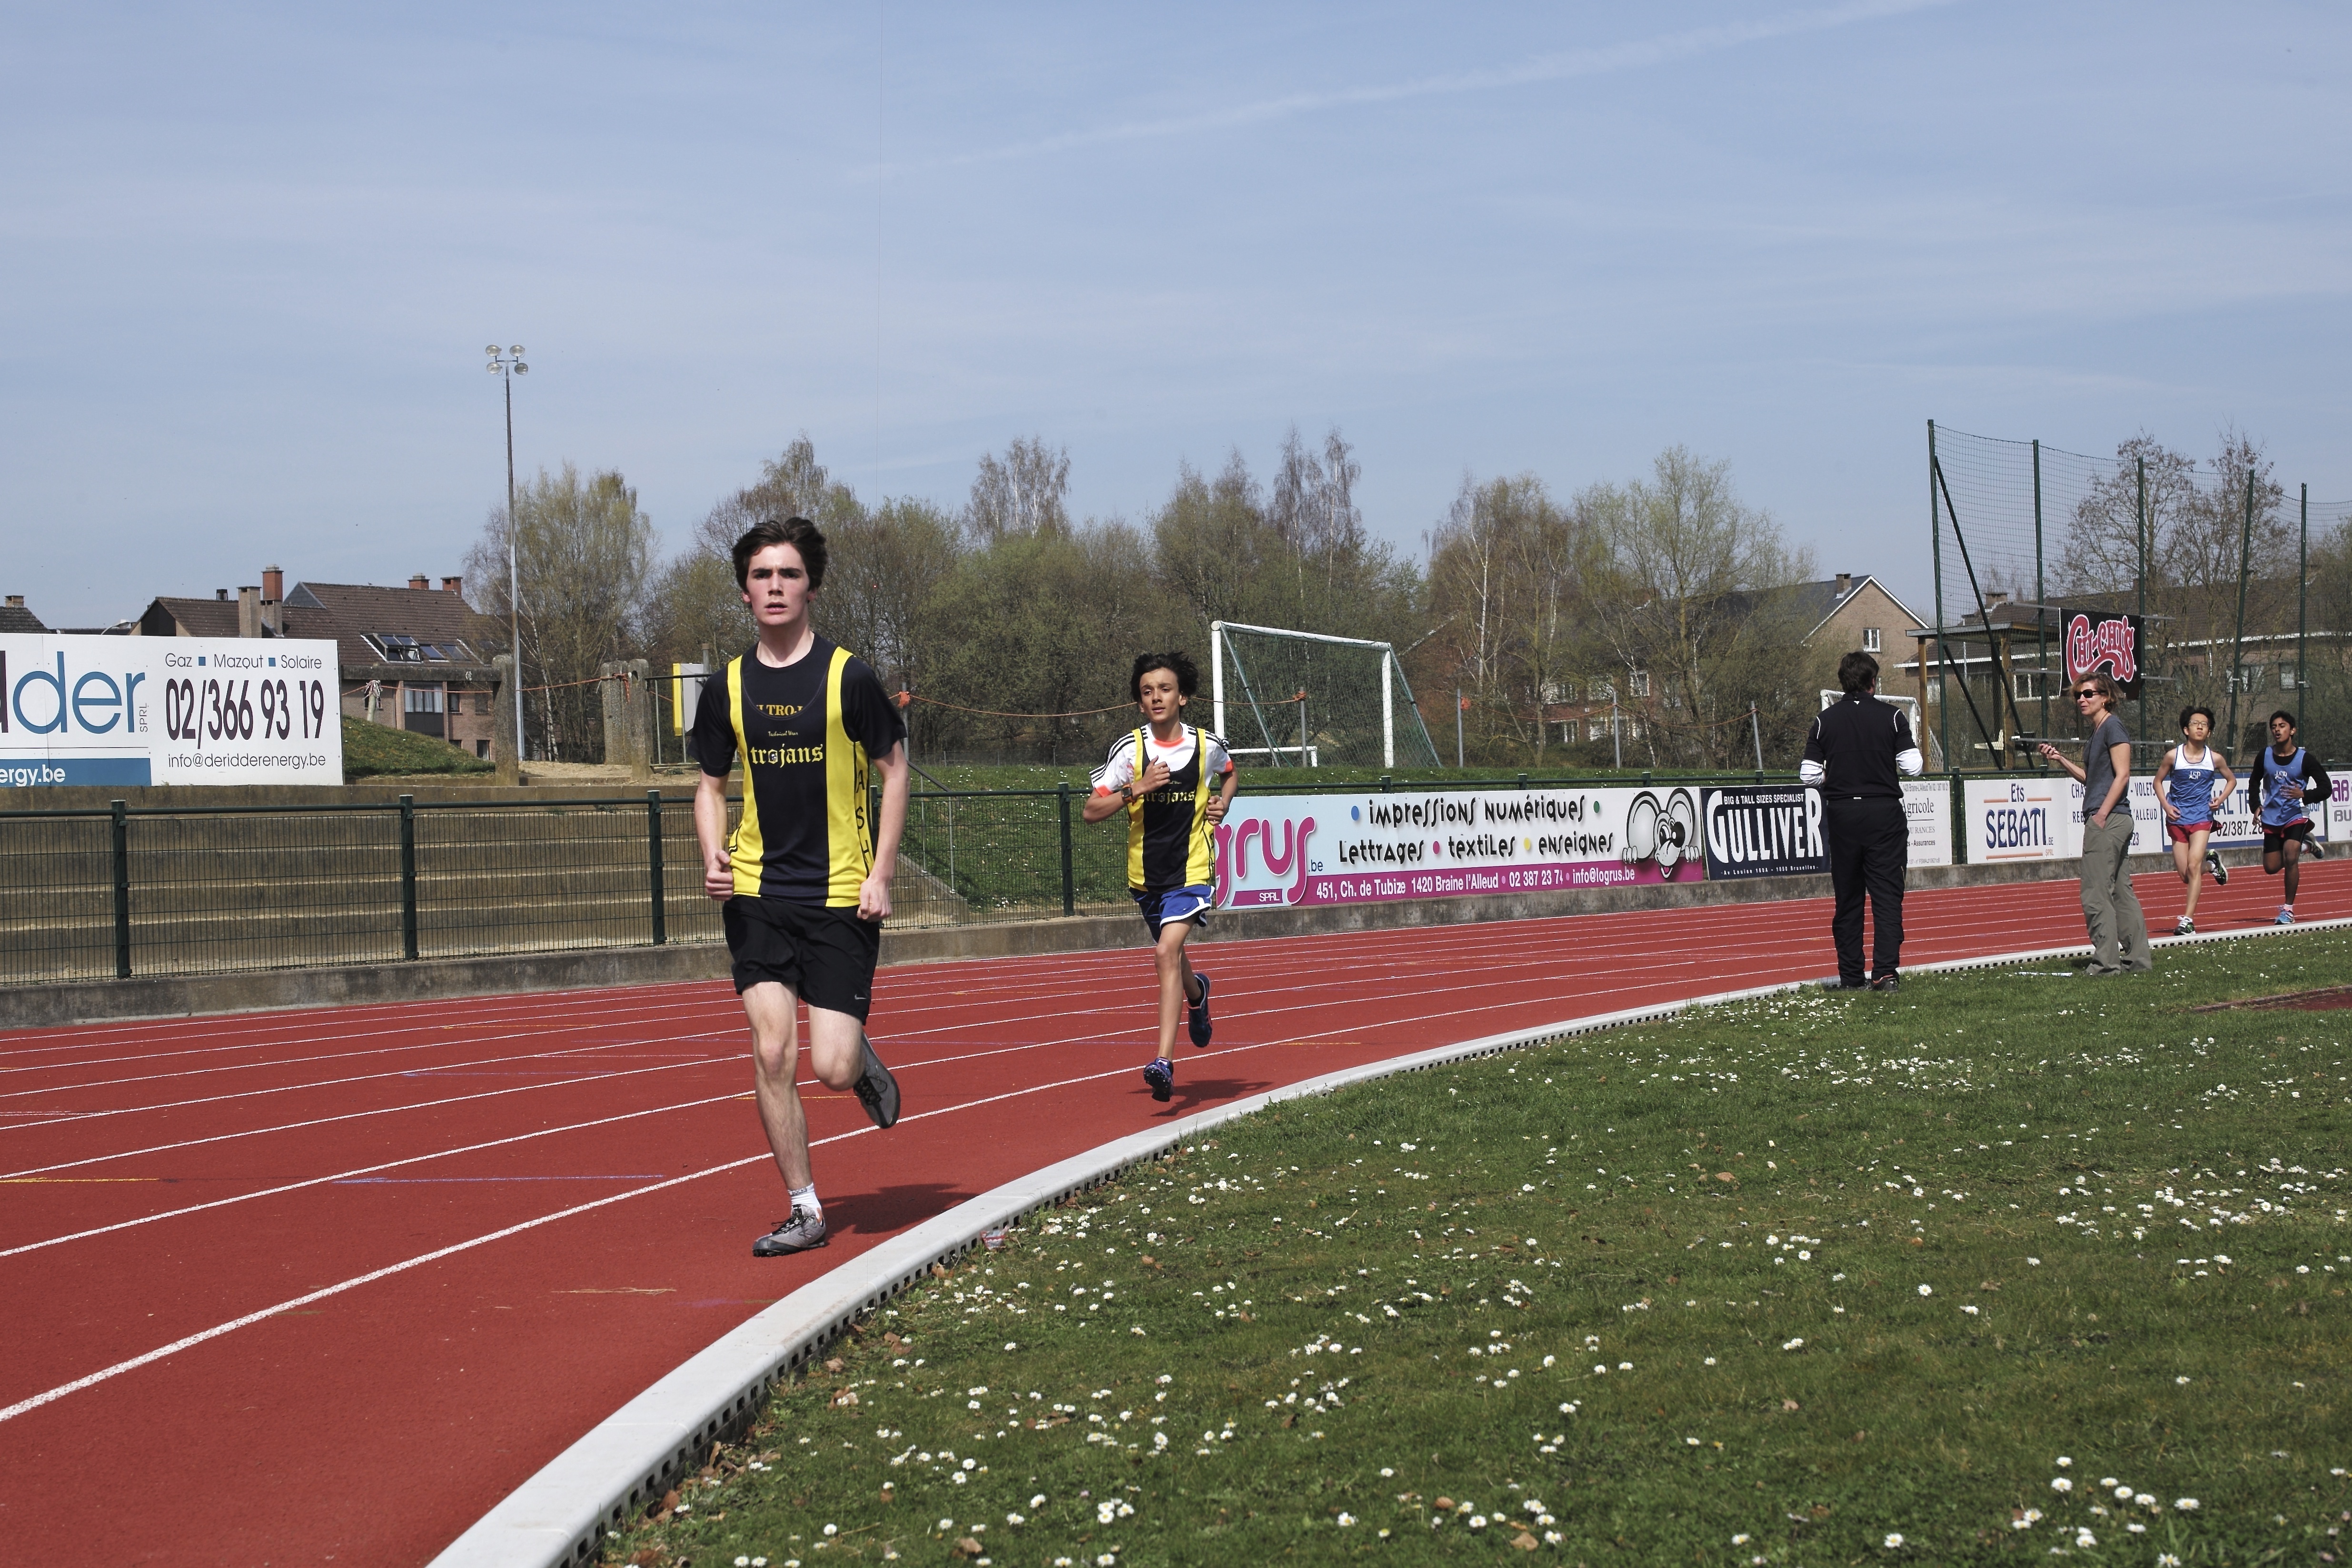
girl, track, sport, boy, running, run, jumping, runner, stadium, belgium, race, competition, team, sports, highschool, athletics, meet, waterloo, sprint, trackfield, trackandfield, physical exercise, human action, track and field athletics